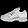
Label: Sneaker